Midori Ito

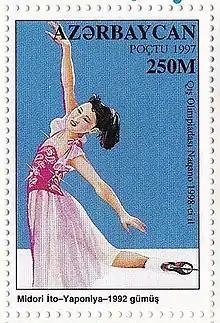
Ito on an Azerbaijani postage stamp

The 1992 Winter Olympics did not include the compulsory figures which caused Ito to lose the World championships the year before even after winning the short program and free skating competitions. With only the short program and the free skating to perform, she became the heiress apparent to Katarina Witt. She planned to perform the triple Axel combined with a double toe loop for the jump combination requirement in the short program but changed it to a triple Lutz combination. Ito placed fourth in the short program when she fell on her triple Lutz jump. In comparison, Kristi Yamaguchi and Nancy Kerrigan completed their triple Lutz-double toe loop combinations and then placed one and two, respectively. The change may have an interesting origin. During a practice session, Surya Bonaly of France performed a backflip near her. Ito was nearly hit on the head and was obviously shaken. Subsequently, her practice with her triple Axel jumps turned out poorly, which may have led her to take it out of the original program. Ito's free skating began with a failed triple Axel but she attempted it again at the end of her program and landed it successfully, becoming the first woman to land one in the Olympics. She won the silver medal, and apologized to her country for not winning the gold. Ito turned professional afterwards, bringing the triple Axel for the first time to the professional ranks, and performed with ice shows in Japan. She briefly returned to competitive skating in the 1995–96 season, but without her former success.